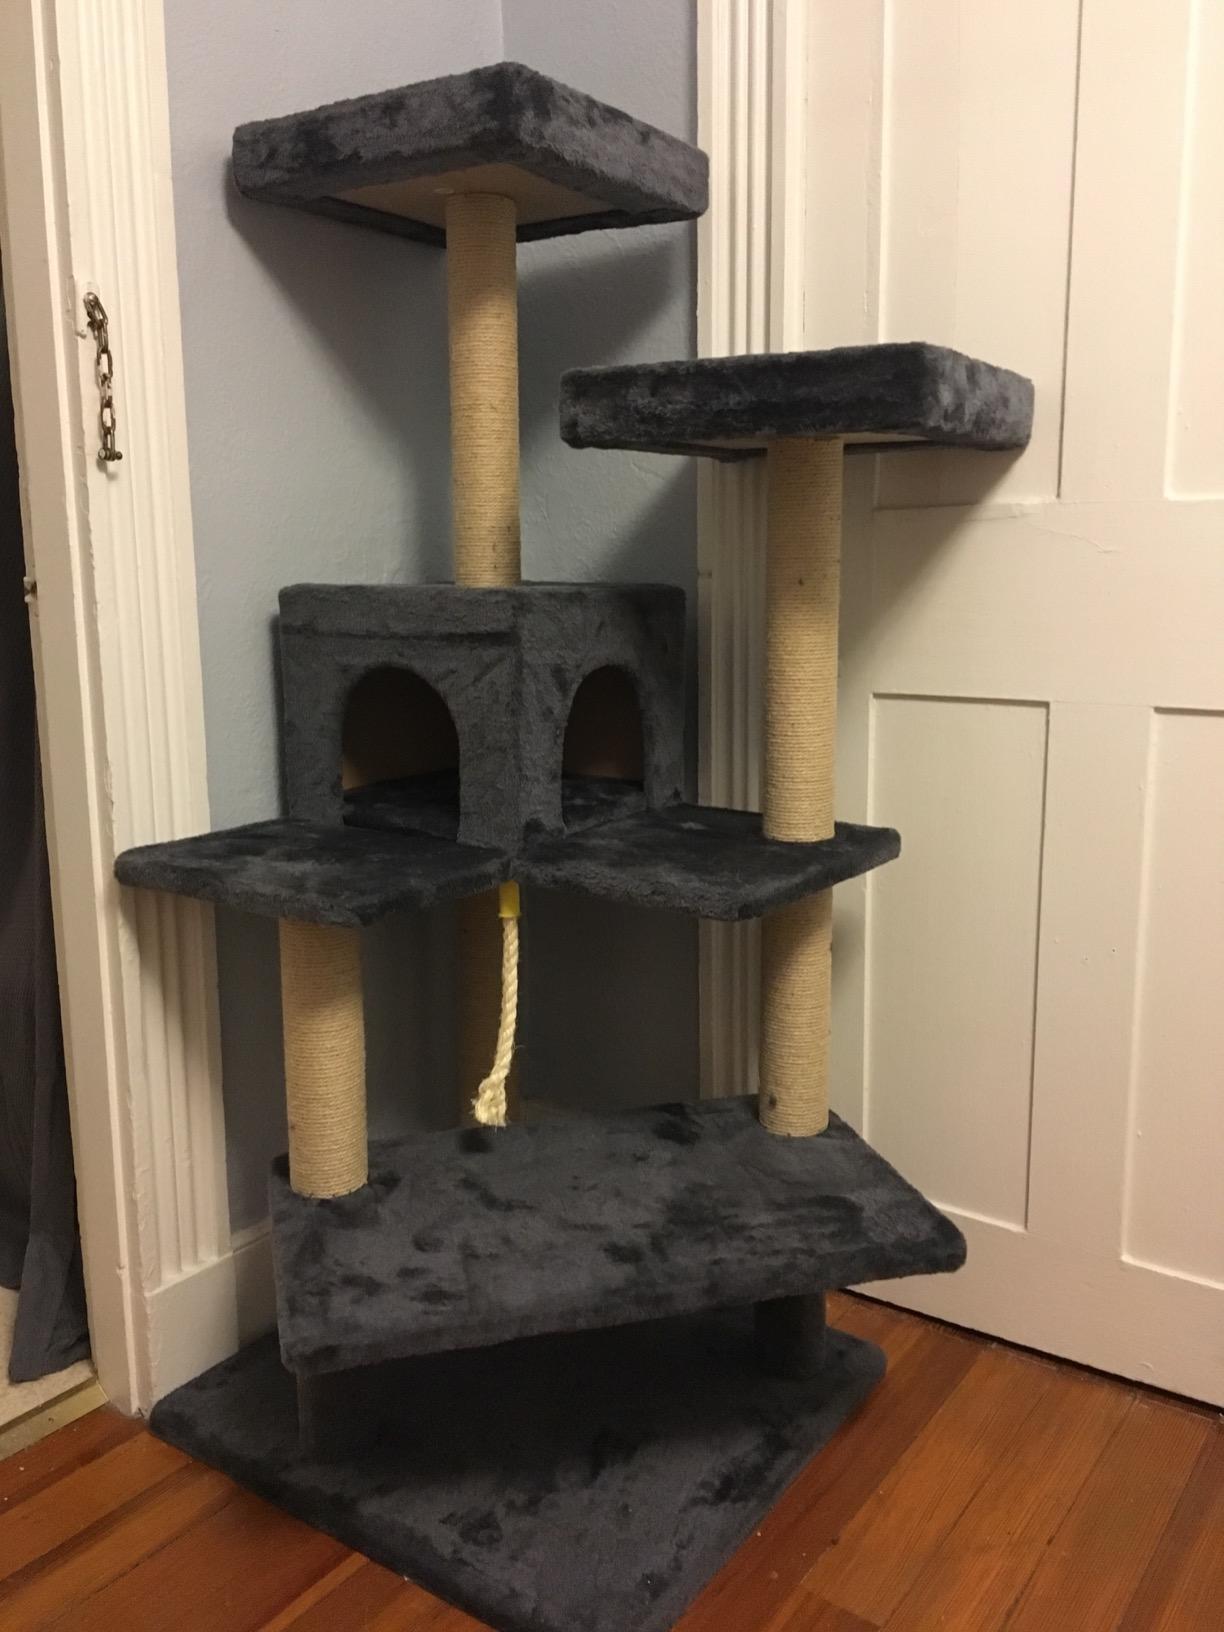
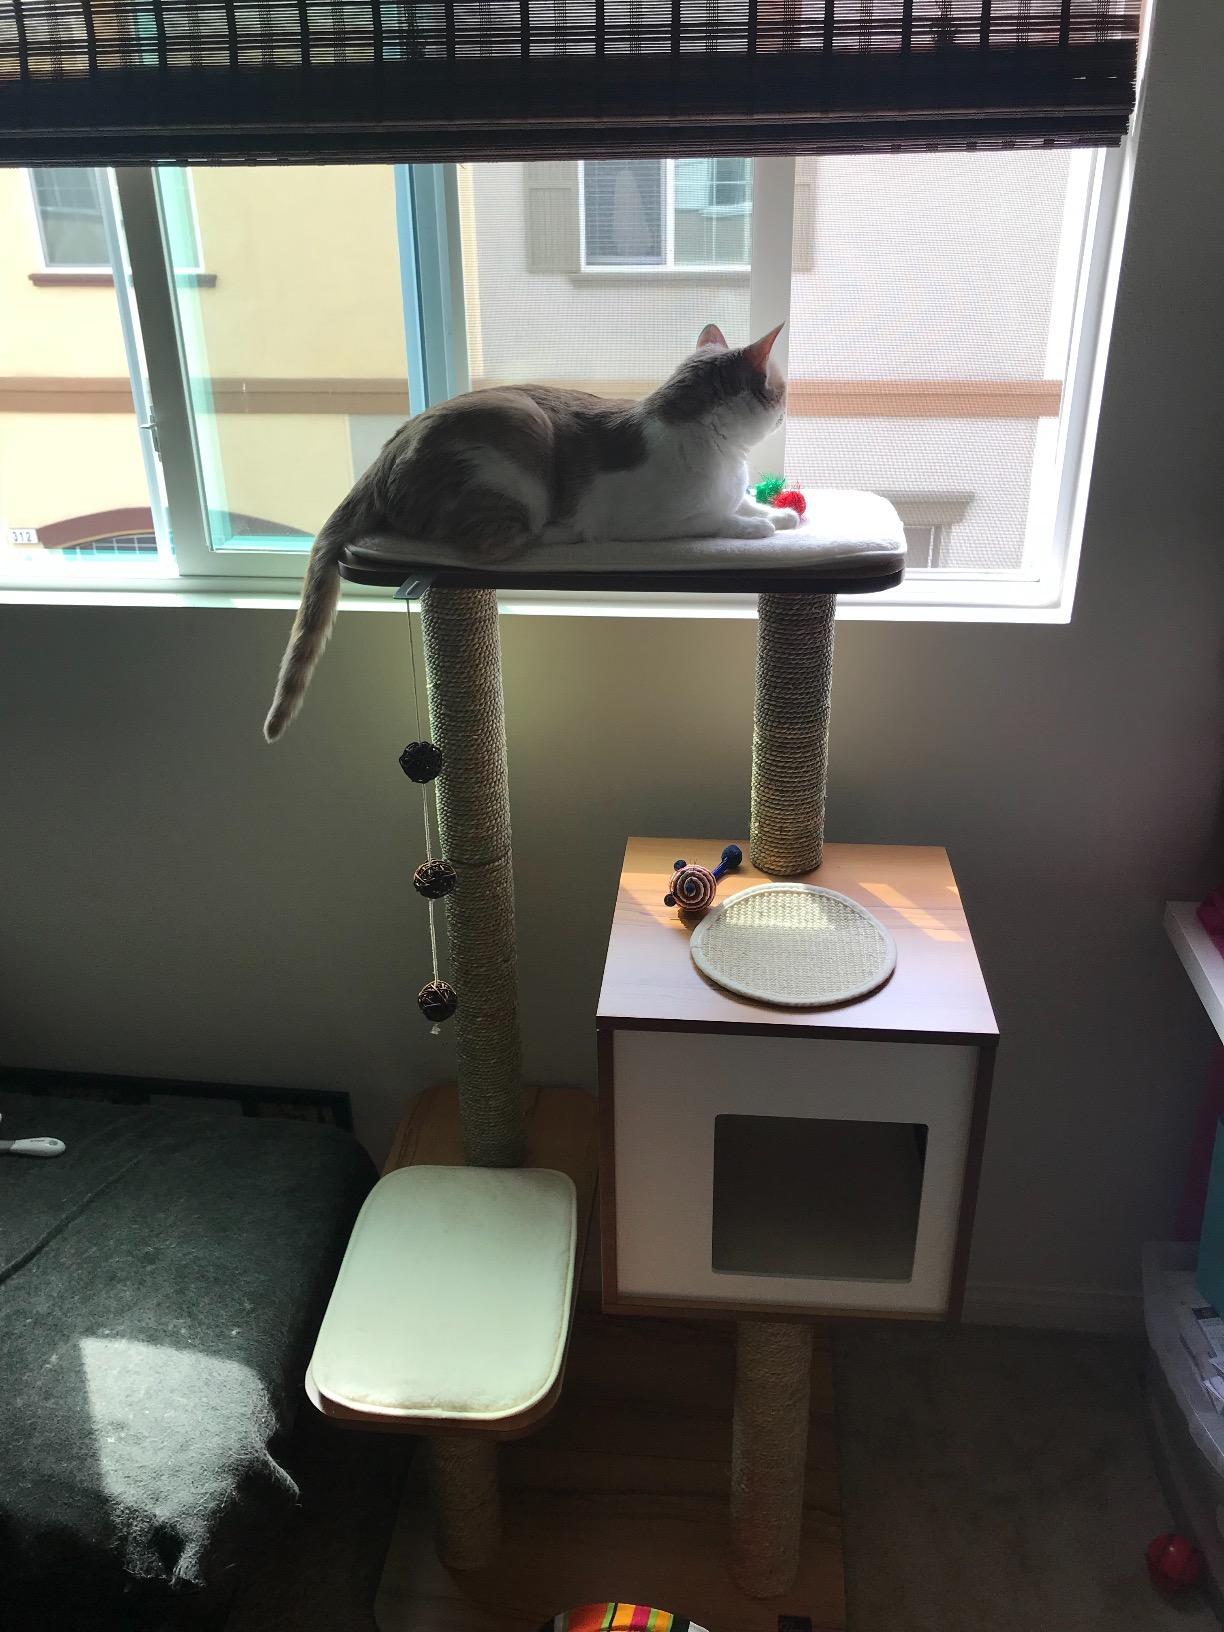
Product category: items_cat tree
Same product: no